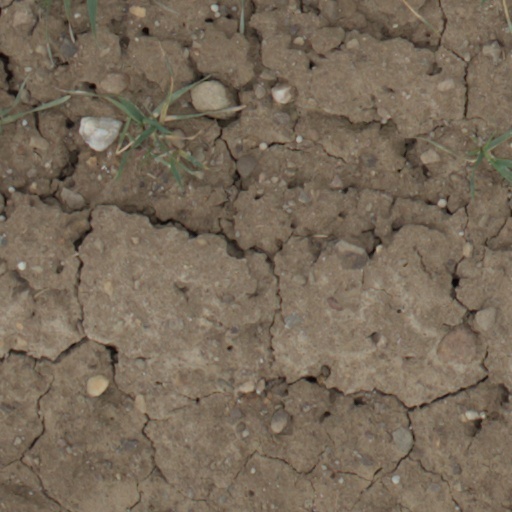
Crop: wheat